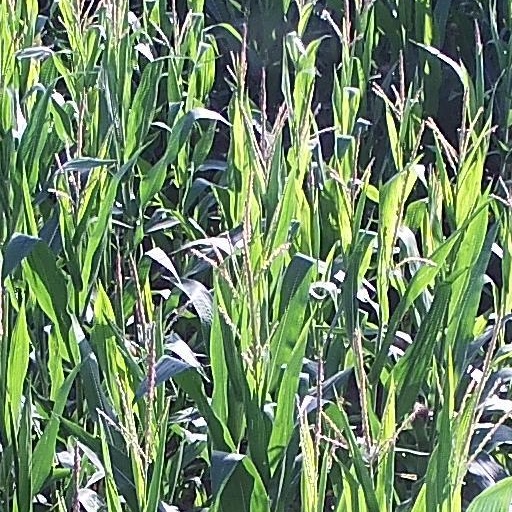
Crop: maize; corn